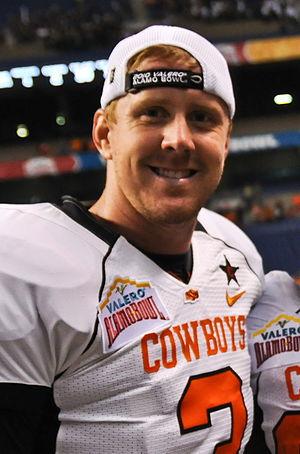
Brandon Weeden est un joueur américain de football américain évoluant au poste de quarterback dans l'équipe des Houston Texans. Né le 14 octobre 1983 à Oklahoma City, dans l'état d'Oklahoma, il a d'abord été joueur de baseball à partir de 2002 avant de se reconvertir dans le football américain en 2007 au sein des Cowboys d'Oklahoma State, l'équipe de l'Université d'État de l'Oklahoma. Il en est devenu le quarterback titulaire en 2010 et 2011, établissant de nouveaux records de passes. Lors de la saison 2011, il remporte le titre de champion de conférence et le Tolsitos Fiesta Bowl contre les Cardinals de Stanford.